Vincas Vitkauskas

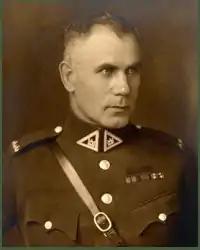

Vincas Vitkauskas (4 October 1890 – 3 March 1965) was a Lithuanian general. He became commander of the Lithuanian Army after the resignation of Stasys Raštikis in January 1940. In this capacity, Vitkauskas opposed armed resistance to the Soviet occupation in June 1940 and subsequently collaborated with the new Soviet regime.